William Henville Burford

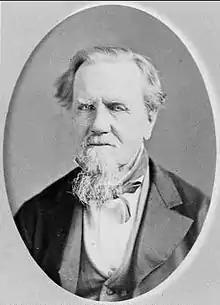
William Henville Burford – Soap Manufacturer. ca.1890

William Henville Burford (24 January 1807 – 23 October 1895) was an apprenticed butcher with some experience as a tallow merchant and chandler in Cannon Street, St George's East, in the East End of London. In 1838 he emigrated to South Australia for his health's sake with his wife and three daughters on the "Pestonjee Bomanjee", arriving at Glenelg on 11 October. Initially he found work as a painter and glazier, and soon had one of the larger businesses in the Colony. In 1840, when a recession had made those trades unprofitable, he was able to start a soap and candle factory, W. H. Burford & Sons, in 134 (154?) Grenfell Street. The business failed several times, but revived with the opening of the Burra copper mine in 1848, then the Moonta and Wallaroo mines around 1863.